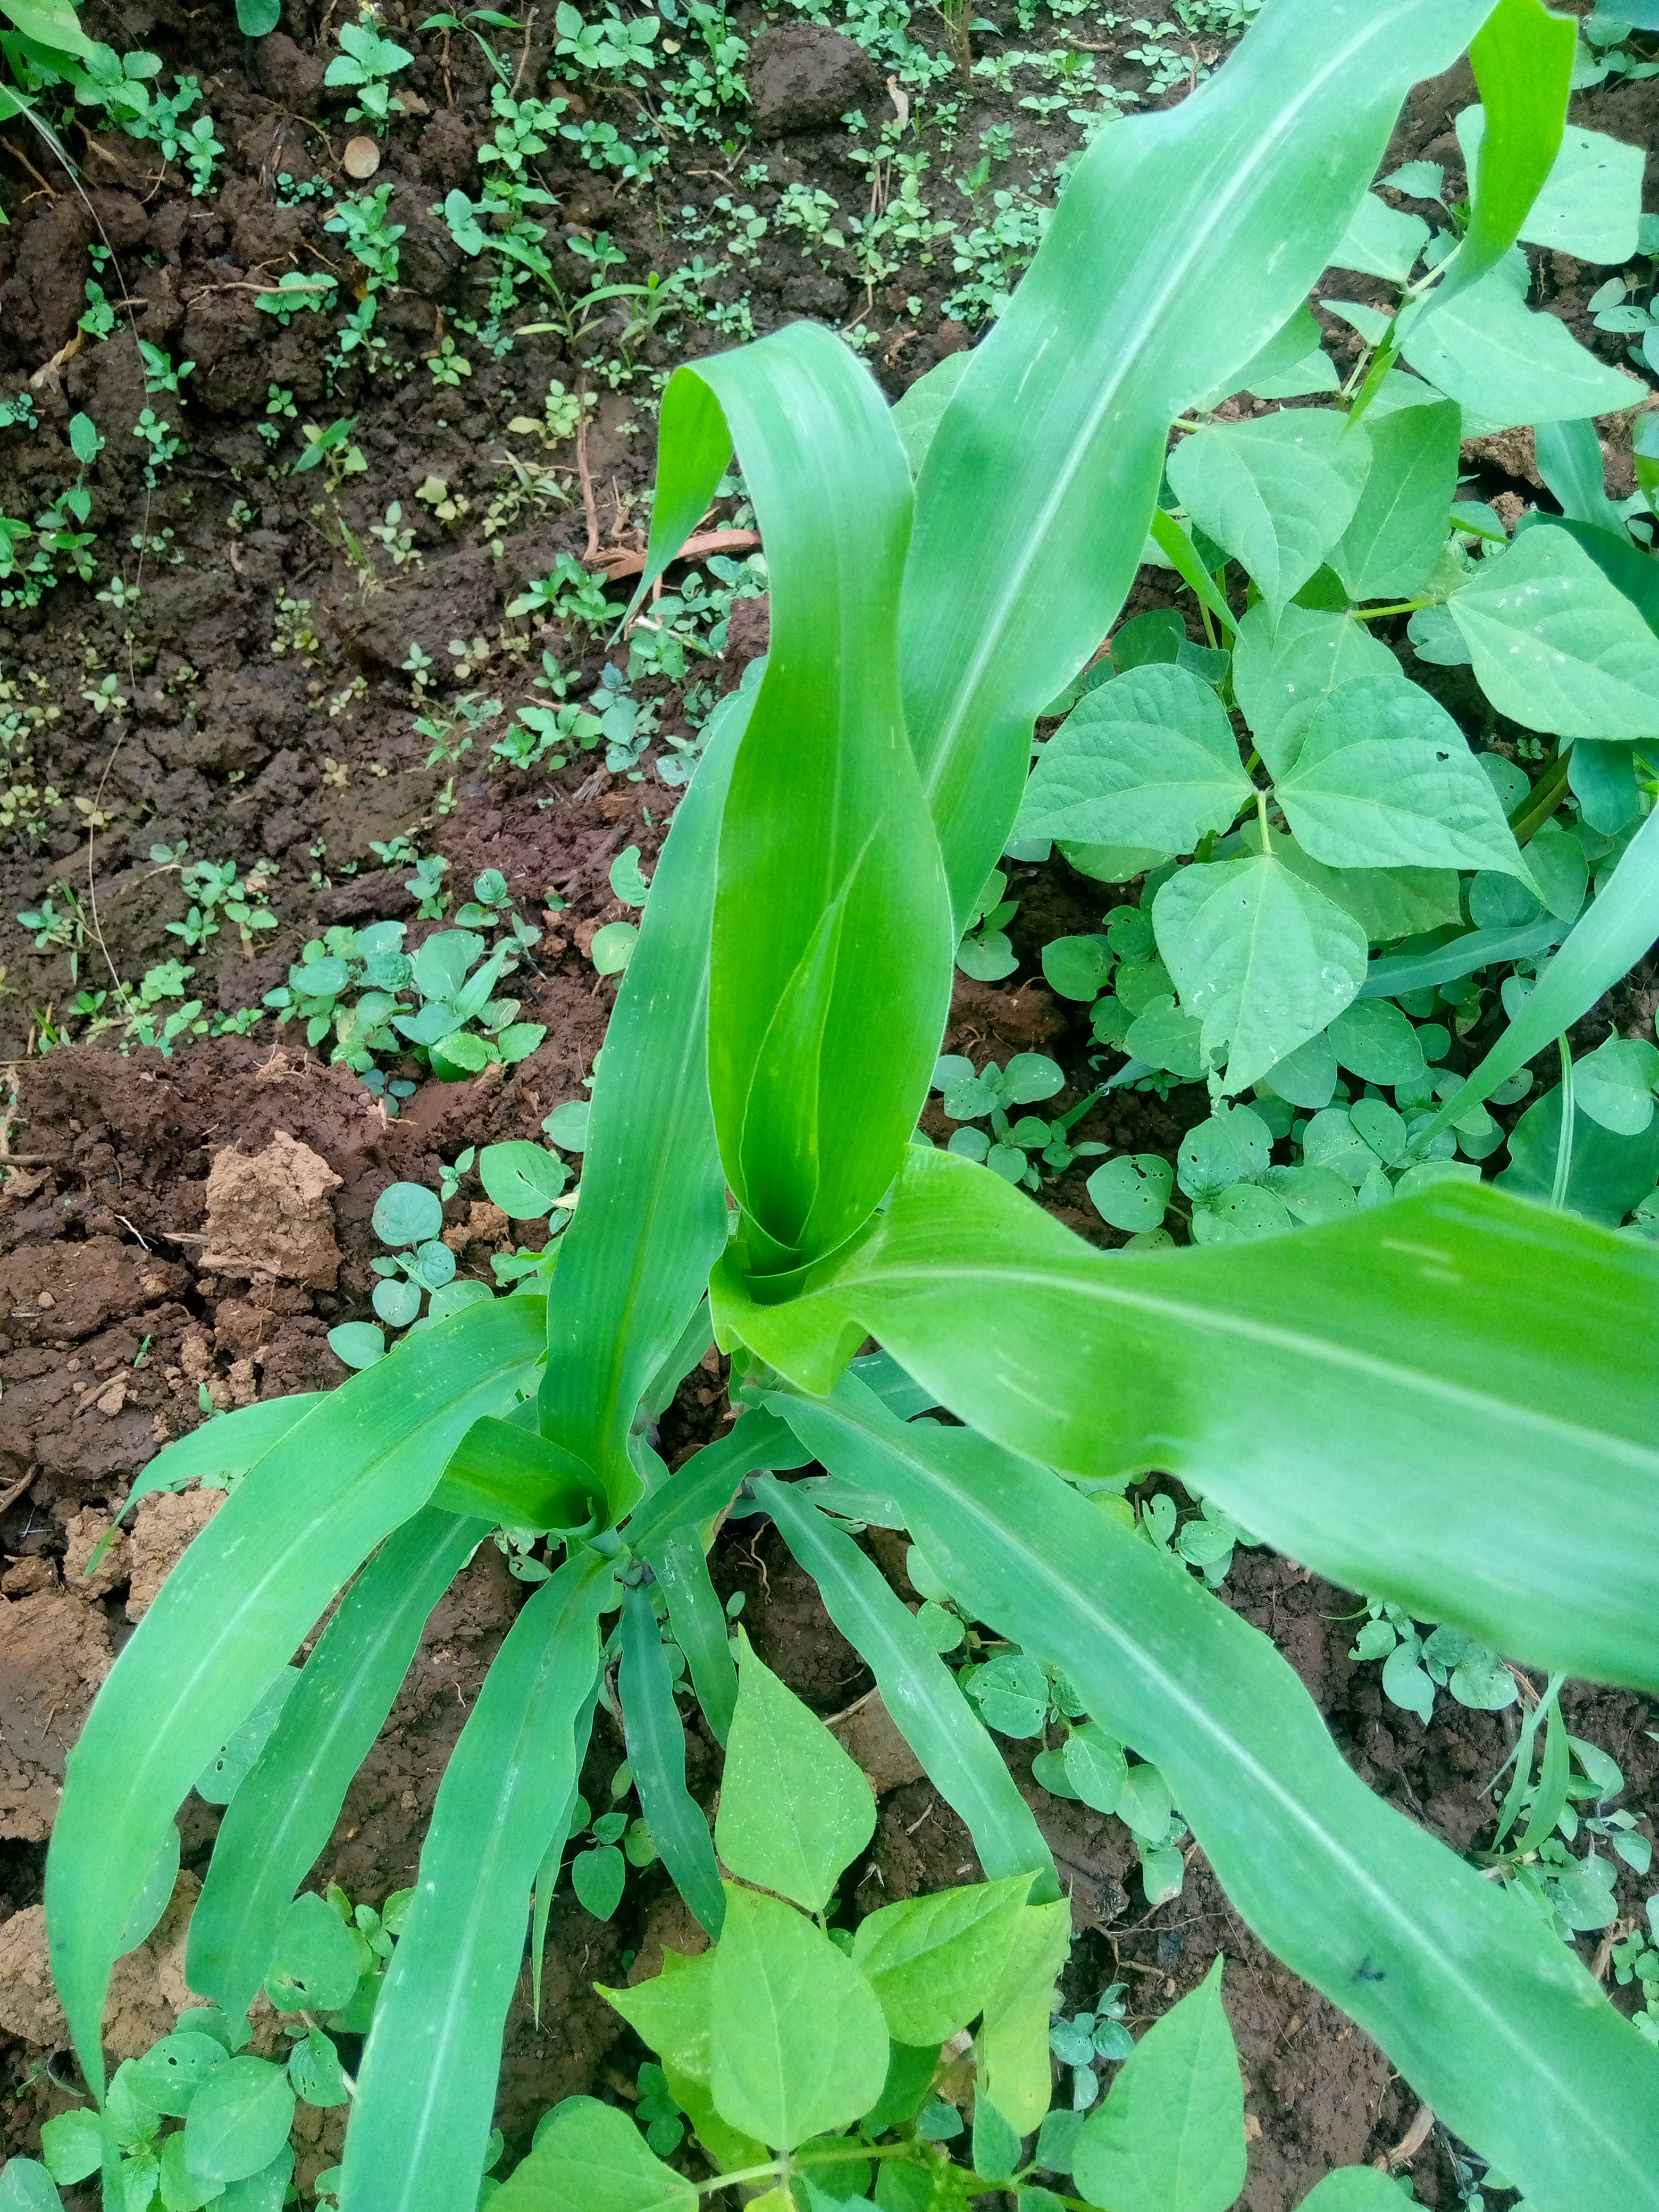
Label: spodoptera_frugiperda